La Tuilière

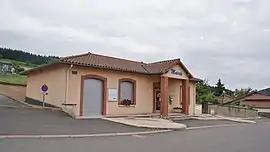
Town hall

La Tuilière is a commune in the Loire department in central France.